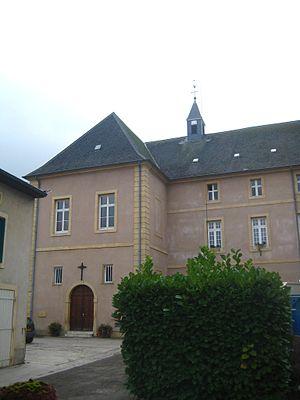
Abbaye Saint-Sixte de Rettel
Rettel est une commune française située dans le département de la Moselle, en région Grand Est et fait partie du pays de Sierck.